Nathan Smith (physician, born 1762)

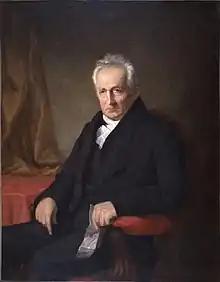

Nathan Smith (September 30, 1762 – January 26, 1829) was a well known physician and professor in colonial and post-Revolutionary New England. He was noted as a skilled surgeon, teacher, writer, and practitioner. A leader in pioneering medical education in the United States, Smith founded or co-founded Dartmouth Medical School, the University of Vermont College of Medicine, the Medical School of Maine, and the Yale School of Medicine.